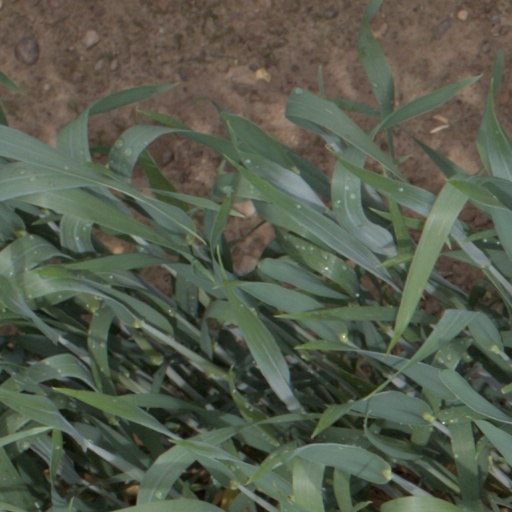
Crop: wheat